Meyer House (Florissant, Missouri)

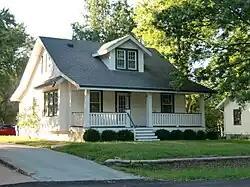
House in 2012

The Meyer House in Florissant, Missouri is a historic house located at 915 Lafayette.